Guerra de Titanes (2014)

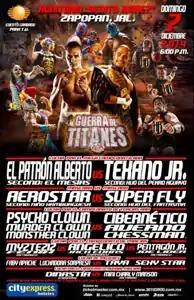
Official poster of the event.

Guerra de Titanes (Spanish for "War of the Titans") was a professional wrestling pay-per-view (PPV) event produced by the Lucha Libre AAA World Wide (AAA) promotion, which took place on December 7, 2014, in Zapopan, Jalisco, Mexico . The event was the eighteenth "Guerra de Titanes" end of the year show promoted by AAA since 1997. The announced main event was the AAA Mega Champion El Texano Jr. defending the championship against El Patrón Alberto.